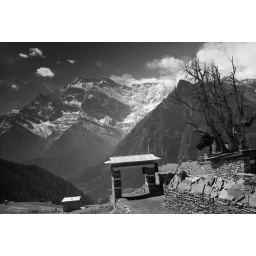
Entrance in to Ghyaru village with Annapurna IV mountain in the back ground